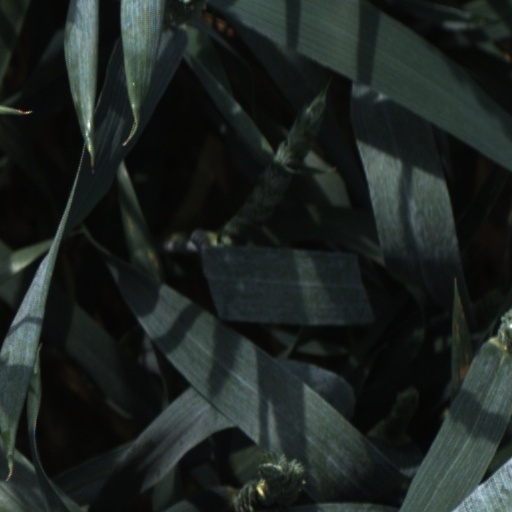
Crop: wheat